Robert Dalglish (politician)

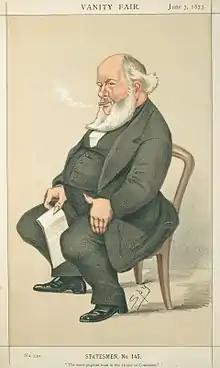

Robert Dalglish (4 January 1808 – 20 June 1880) was a Scottish Radical politician. He was the Member of Parliament MP for Glasgow from 1857 to 1874.